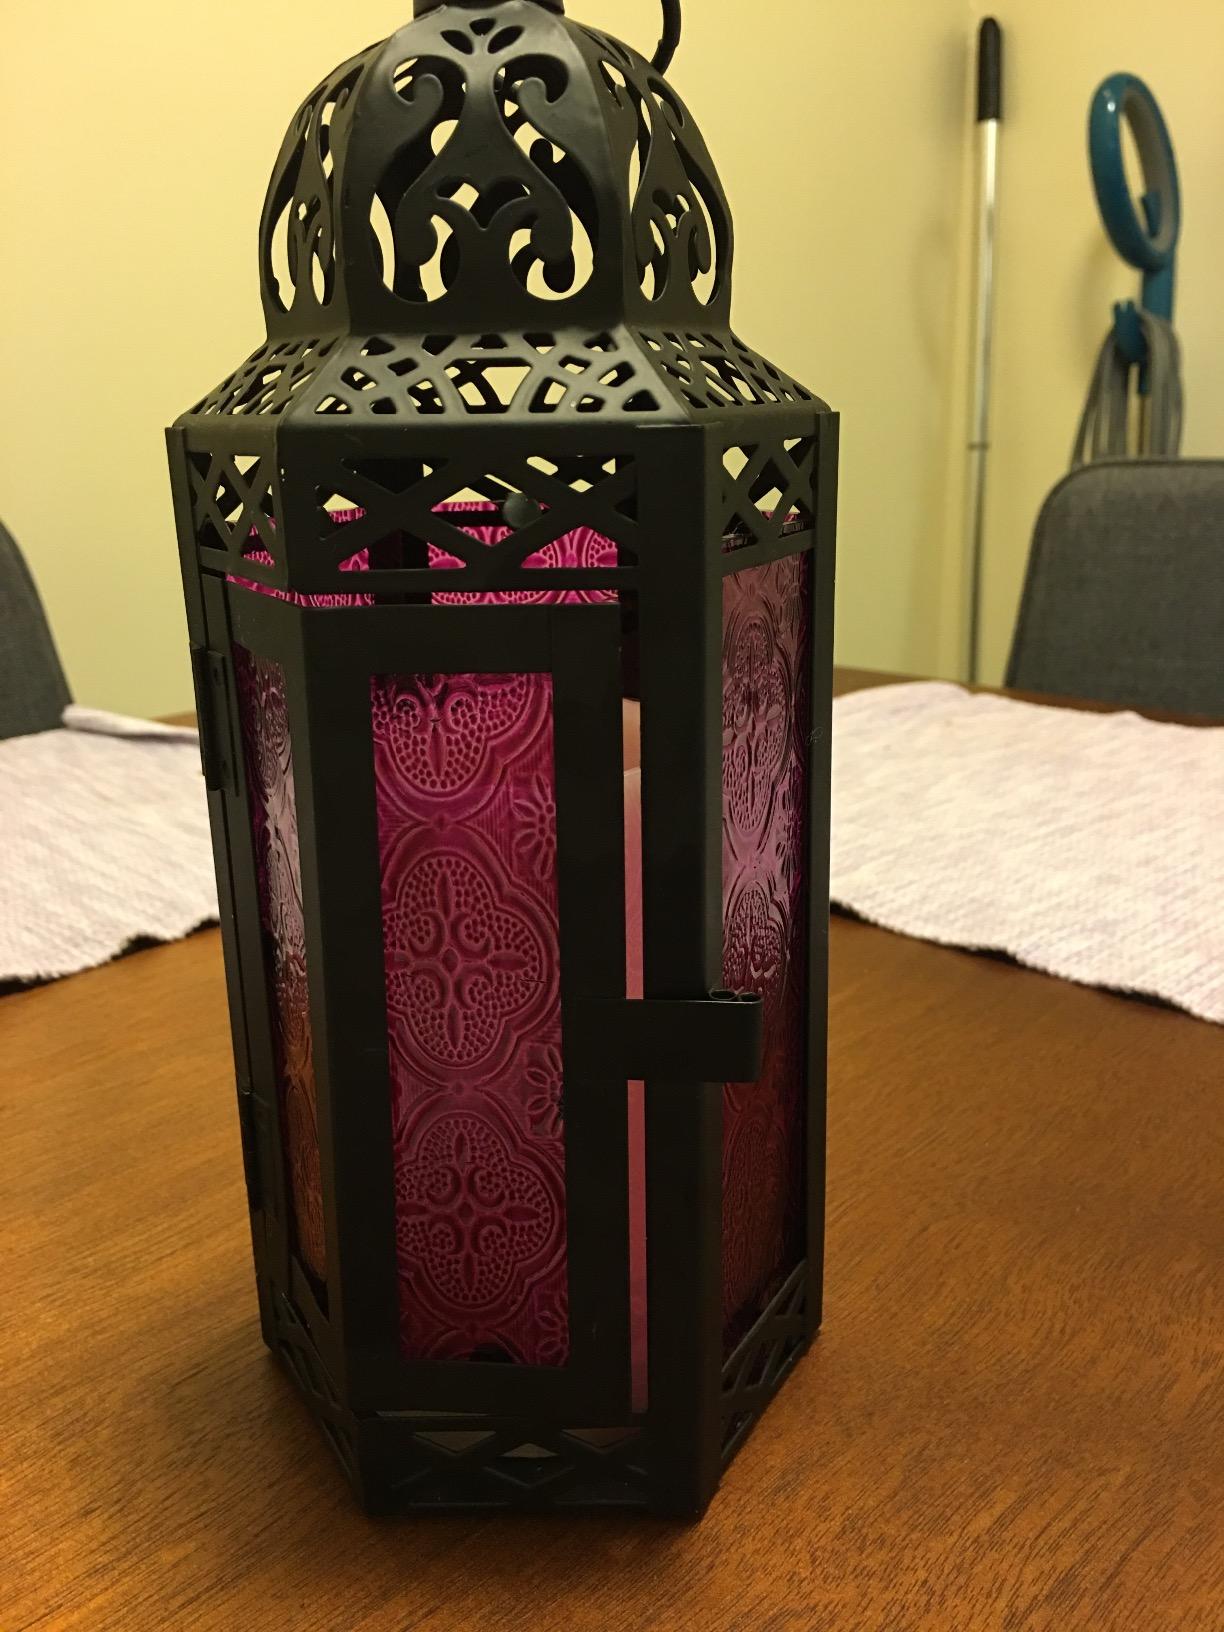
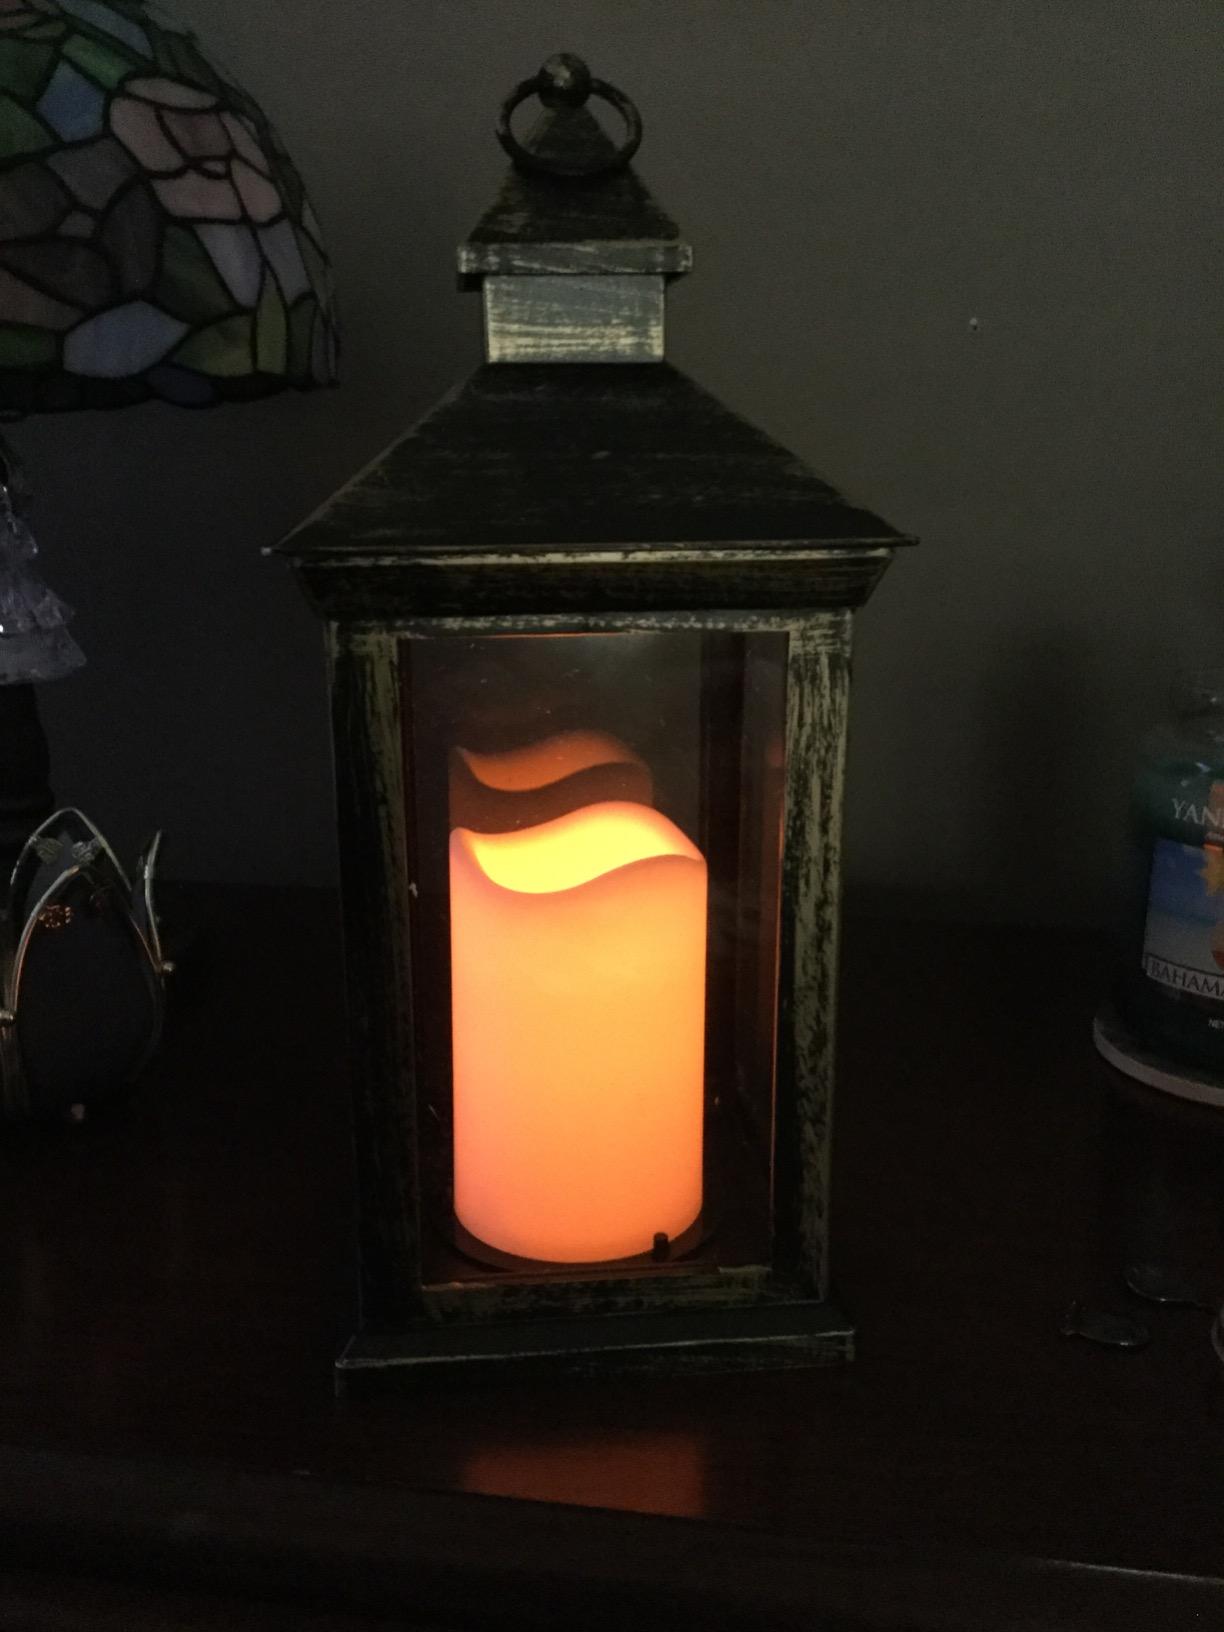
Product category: lantern
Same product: no